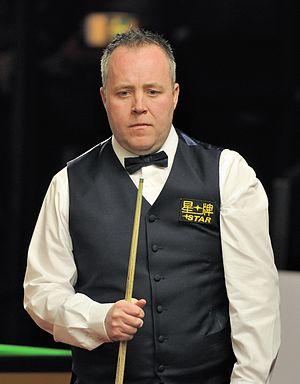
John Higgins est un joueur professionnel de snooker écossais né le 18 mai 1975 à Wishaw.